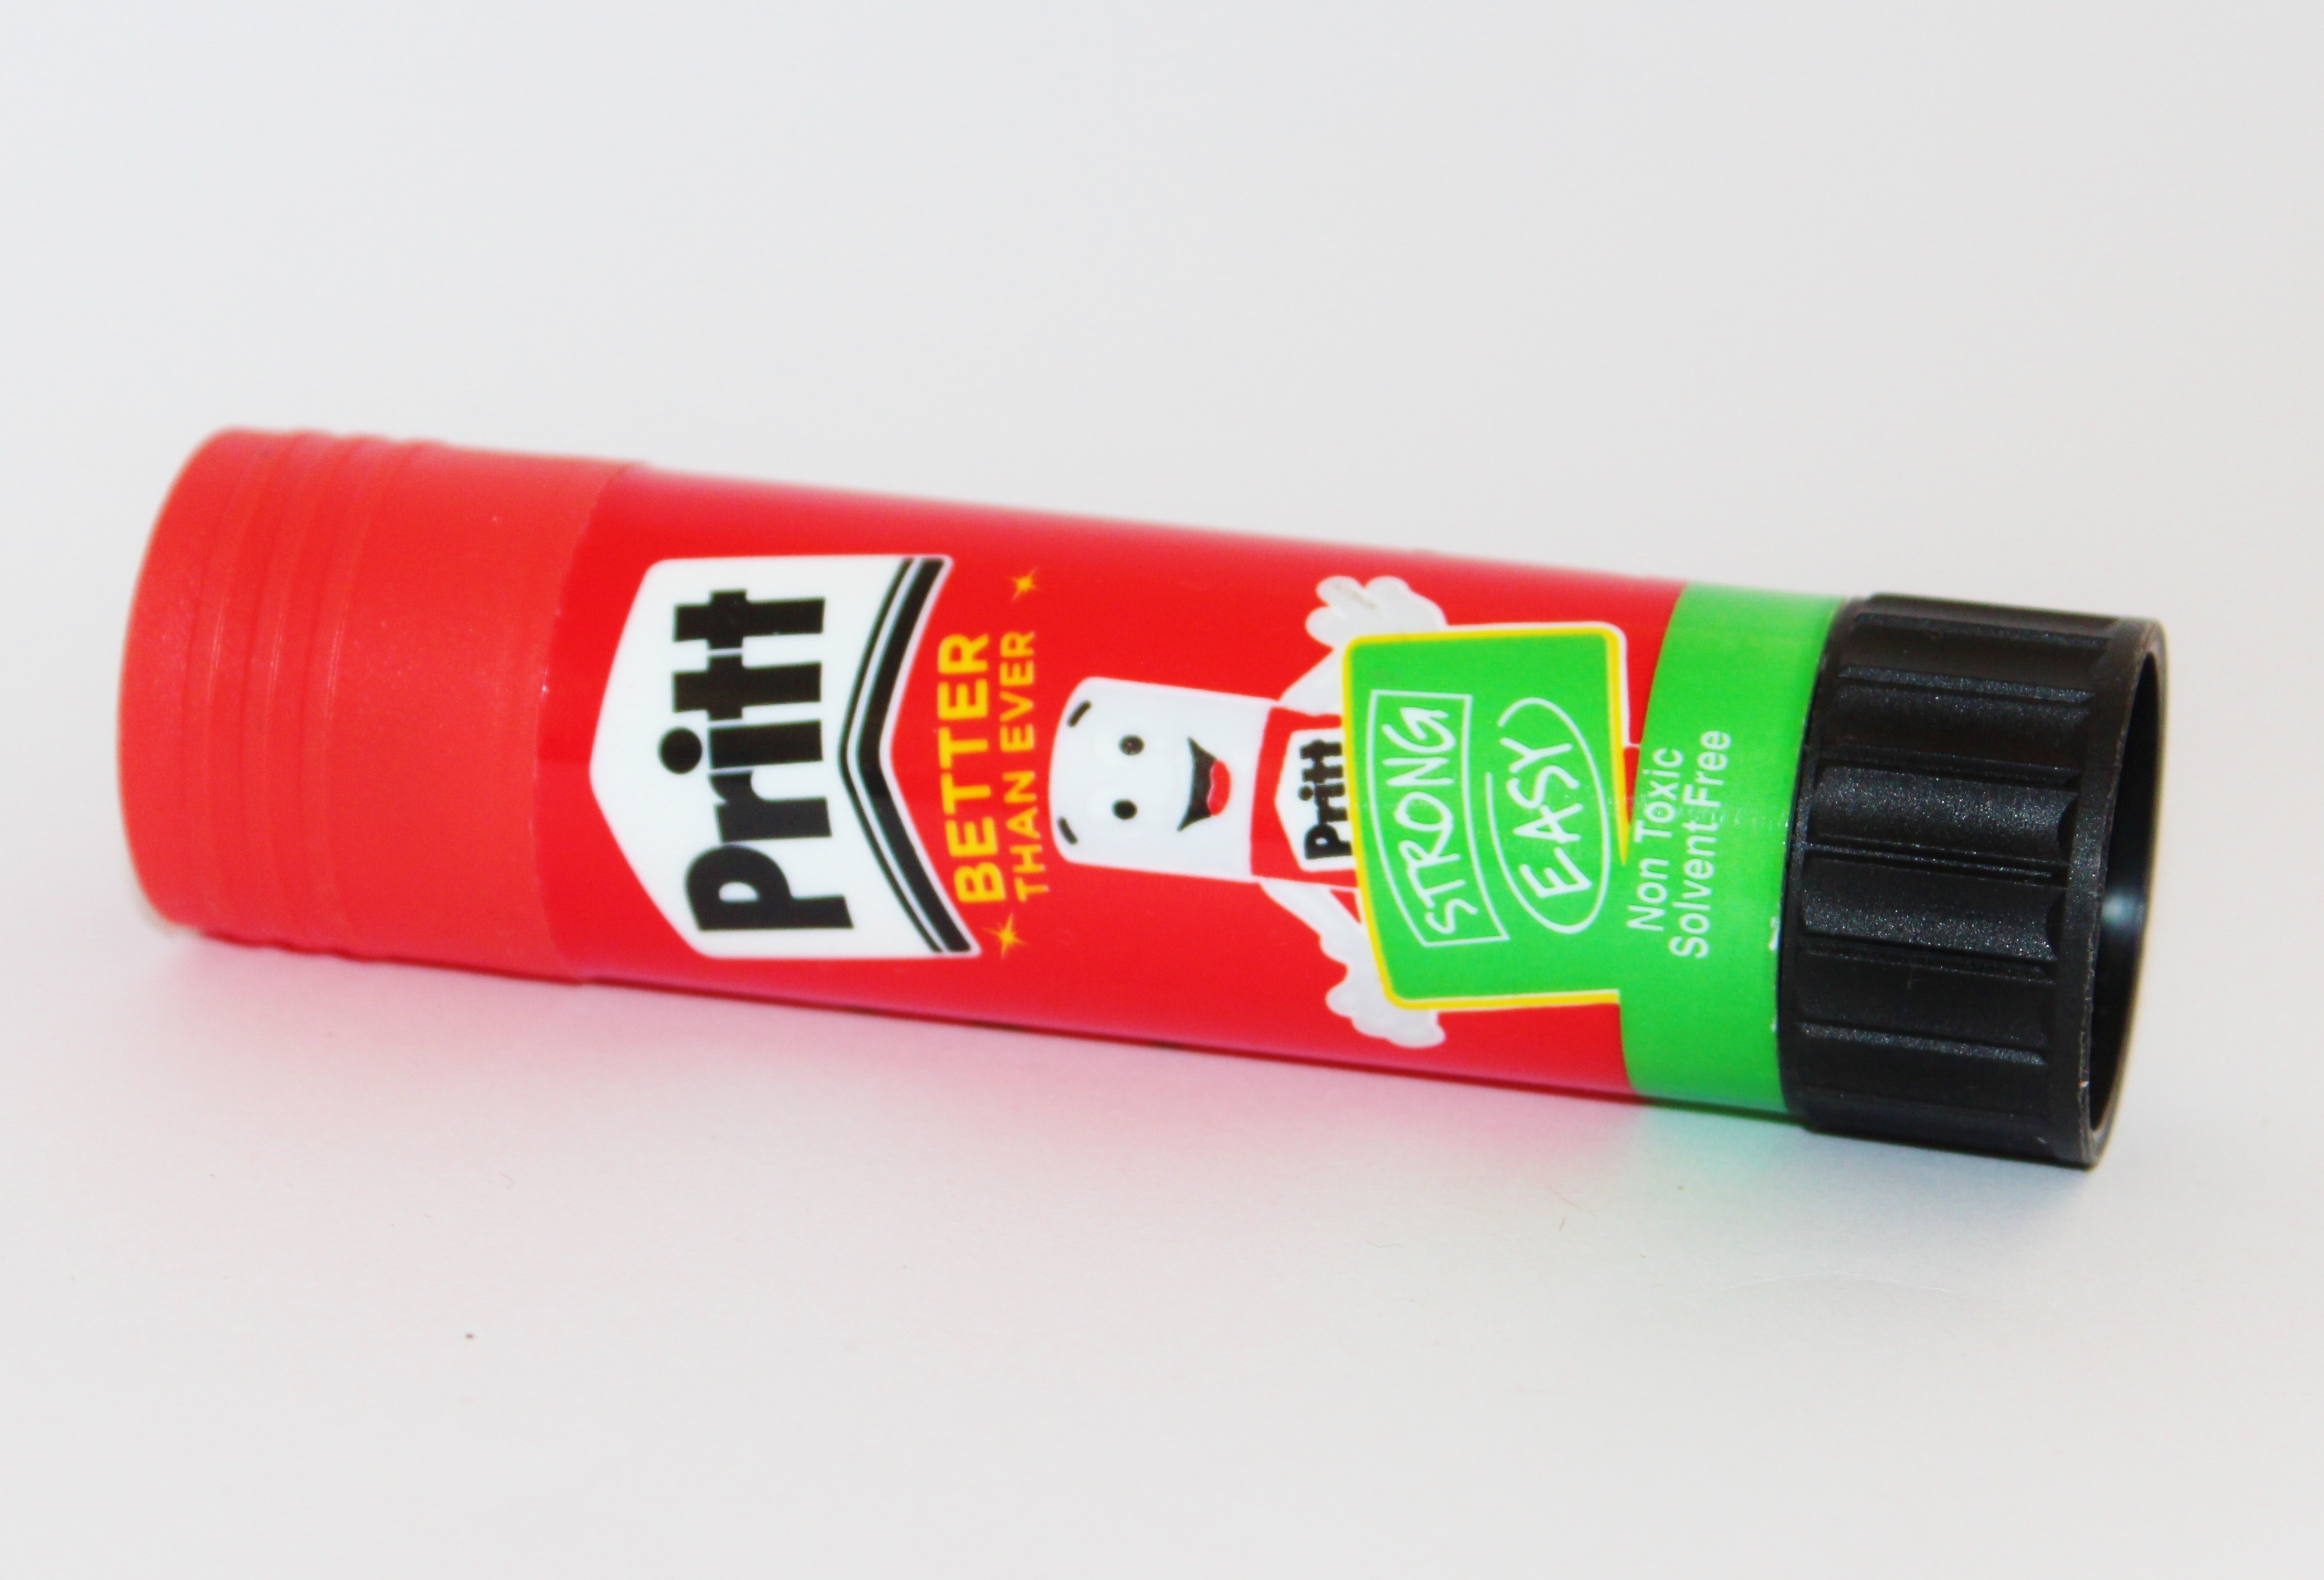
food, office, product, hardware, seminar, adhesive, product design, glue, adhesive pen, pritt pin